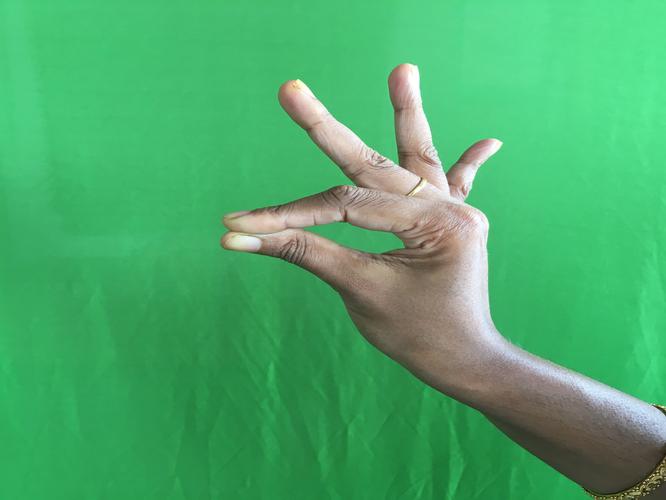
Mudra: Hamsasyam
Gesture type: single_hand